Dwight D. Eisenhower Memorial

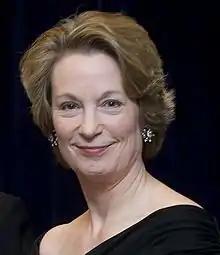
Susan Eisenhower advocated a "living memorial" rather than a monument.

The basic theme of the Eisenhower memorial was outlined at the Eisenhower Memorial Commission's first meeting in June 2000. Senator Stevens said he wanted an out-of-the-box design, and Senator Inouye said the design should be so spectacular that the Eisenhower Memorial would surpass the Lincoln Memorial and Jefferson Memorial as the most-visited memorial in the nation's capital. According to "Washingtonian" magazine, chairman Siciliano early on raised architect Frank Gehry as a potential designer. Siciliano was already friends with Gehry: they both lived in Santa Monica, California, and Siciliano's late wife had introduced them. Siciliano also sat on the board of directors of the Los Angeles Philharmonic, which in 1991 commissioned Gehry to design its acclaimed Walt Disney Concert Hall.